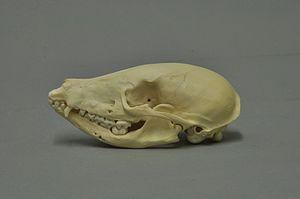
Le Coati roux ou encore Coati à queue annelée ou Coati commun est une espèce de petit mammifères de l'ordre des Carnivores et de la famille des Procyonidae. C'est un animal arboricole, omnivore et grégaire qui vit dans les forêts d'Amérique du Sud. Même s'il est naturellement chapardeur et agressif, ce coati de la grosseur d'un chat est peu farouche avec l'homme. Il est possible de l'élever en captivité, en groupe, ou même comme animal de compagnie.